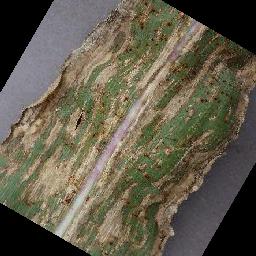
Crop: corn
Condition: (maize)_cercospora_spot_gray_spot